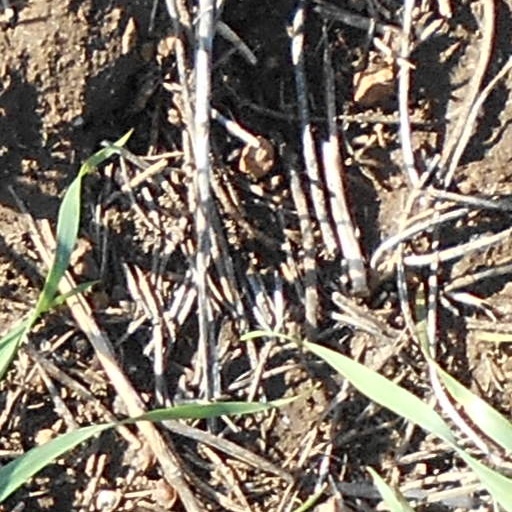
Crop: wheat